House Un-American Activities Committee

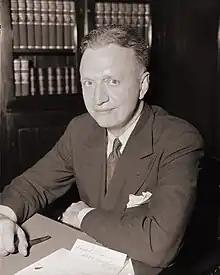
Democrat Francis E. Walter of Pennsylvania was chair of HUAC from 1955 until his death in 1963.

The House Committee on Un-American Activities became a standing (permanent) committee on January 3, 1945. Democratic Representative Edward J. Hart of New Jersey became the committee's first chairman. Under the mandate of Public Law 600, passed by the 79th Congress, the committee of nine representatives investigated suspected threats of subversion or propaganda that attacked "the form of government as guaranteed by our Constitution".